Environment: lab
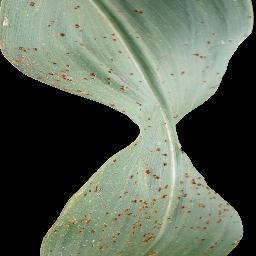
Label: common_rust